Sky position (RA, Dec in degrees): 217.793, 2.402
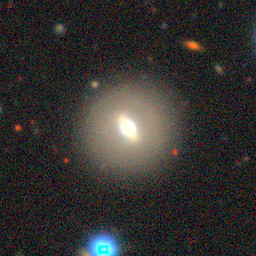
Galaxy morphology: Edge-on Galaxies with Bulge